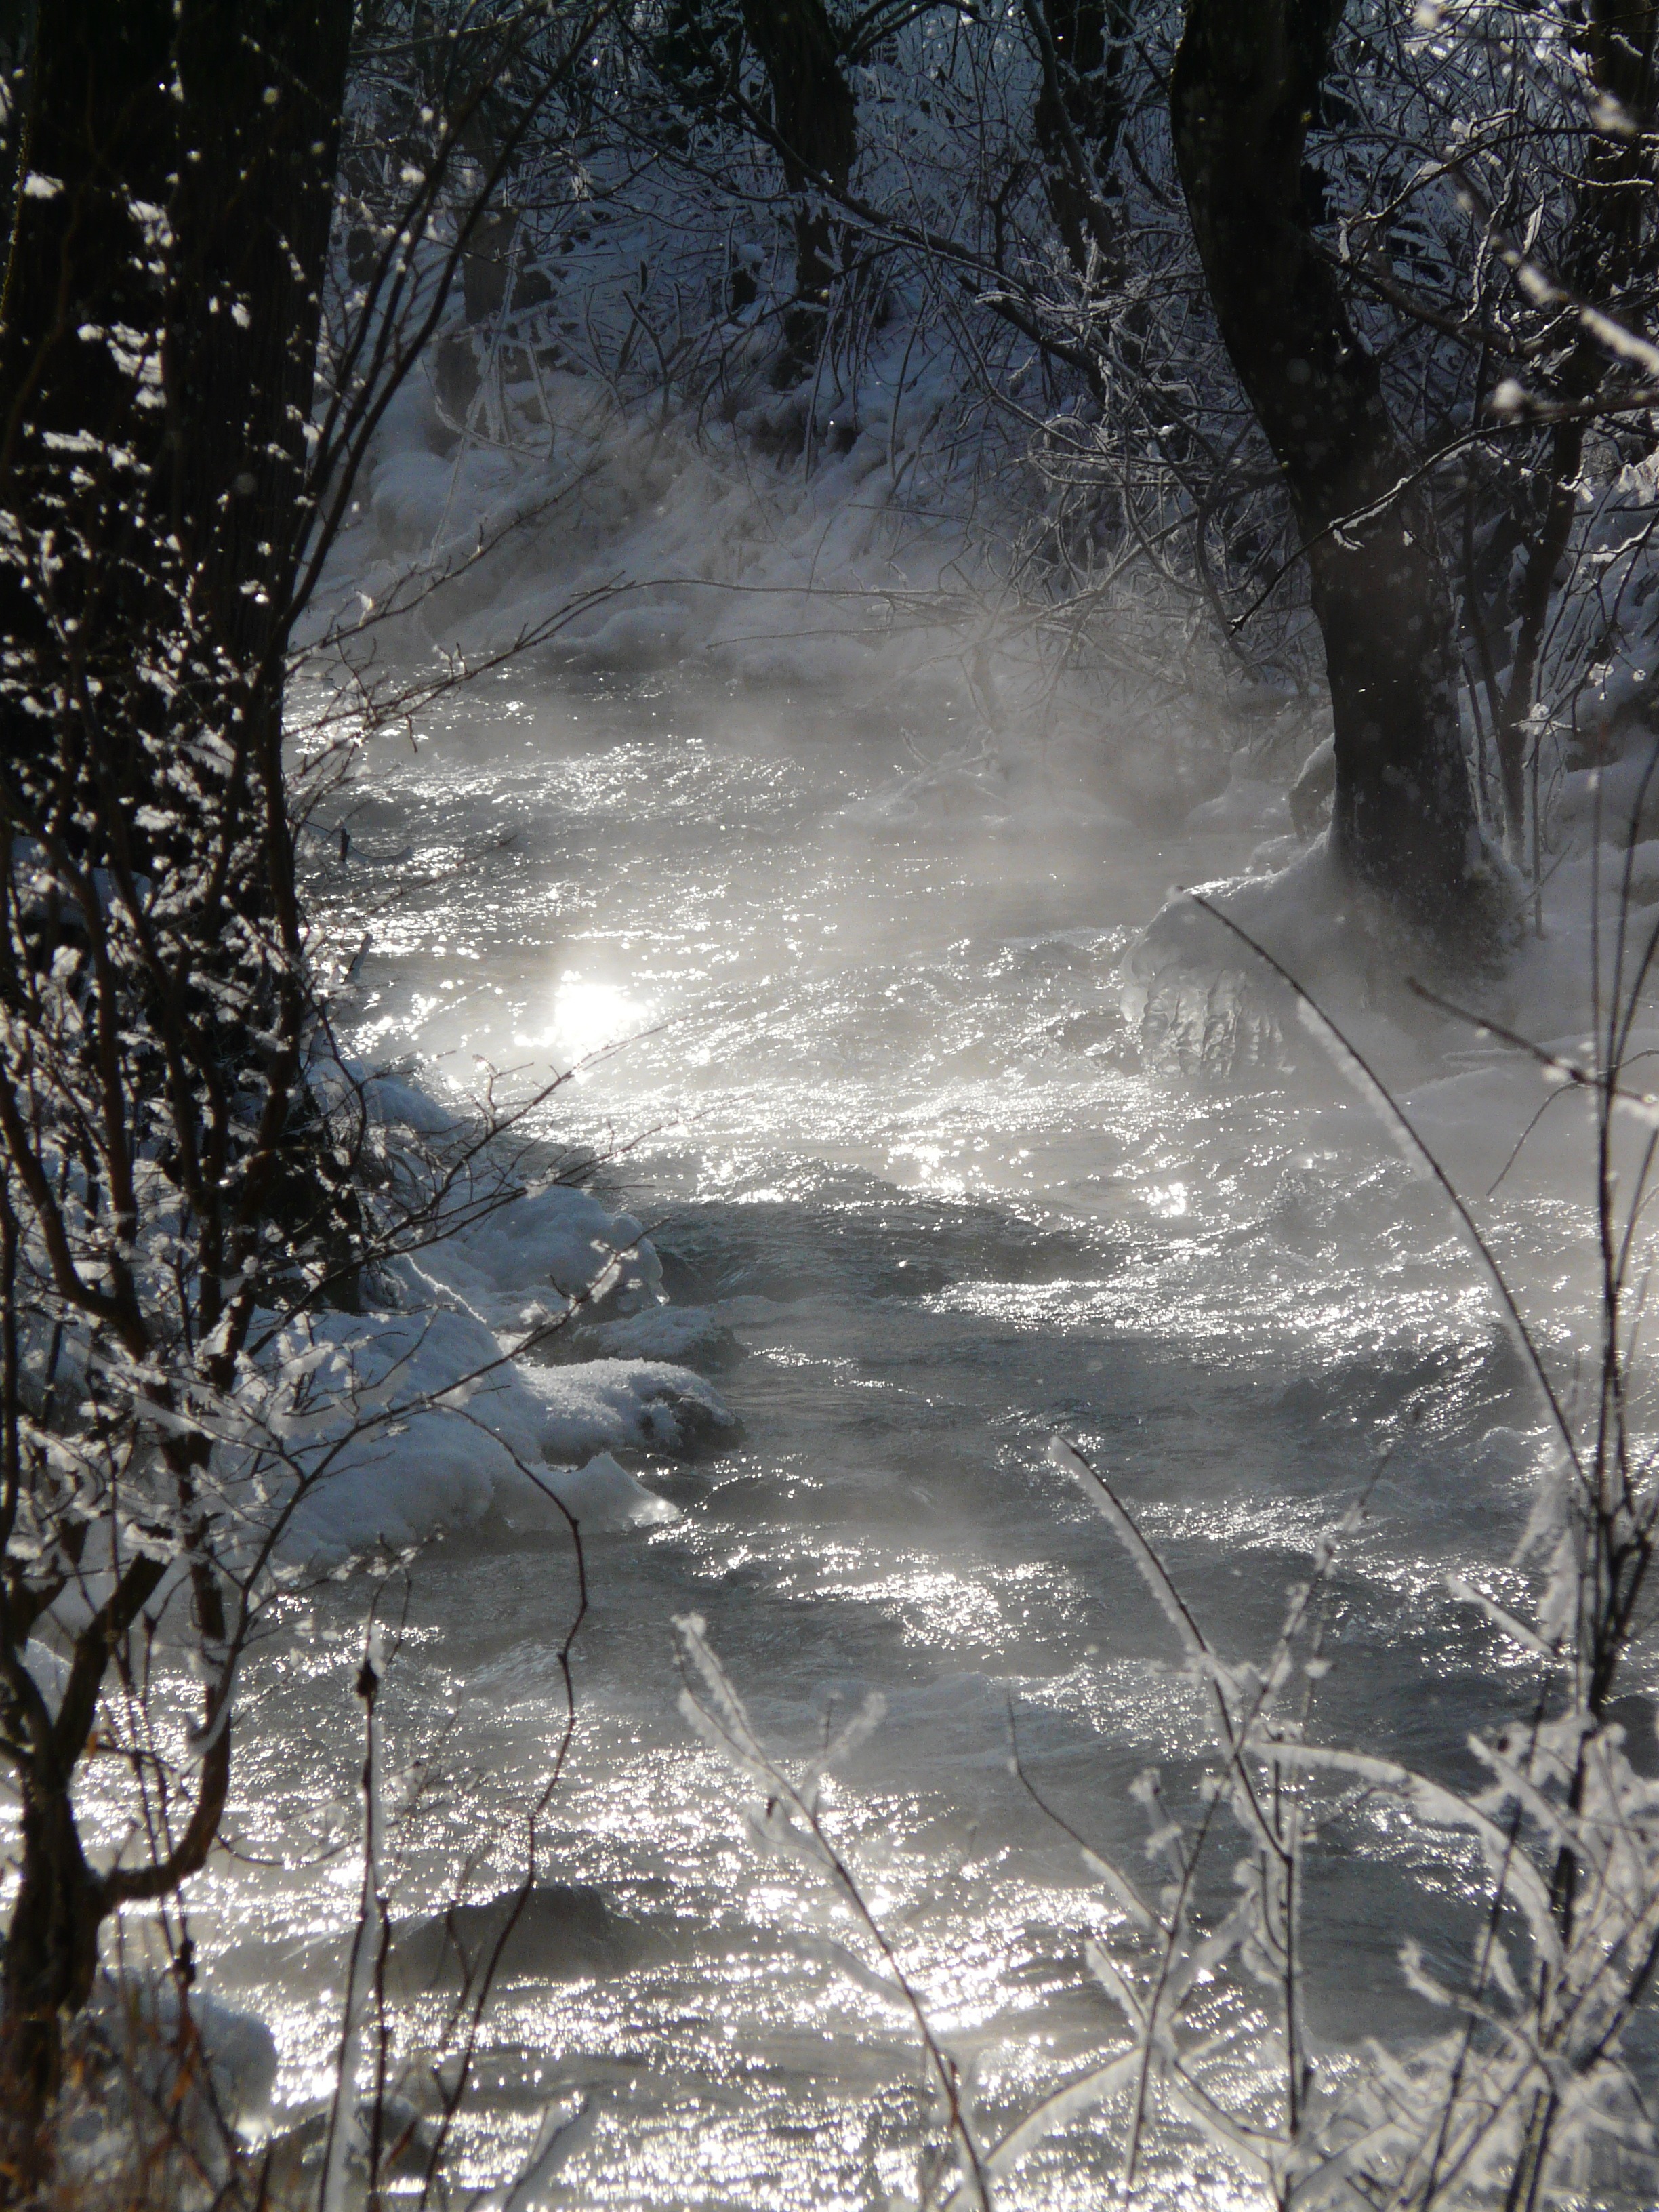
tree, nature, forest, wilderness, branch, snow, winter, sunlight, frost, ice, weather, season, woodland, bach, habitat, wintry, hoarfrost, freezing, water running, deep snow, natural environment, atmospheric phenomenon, woody plant